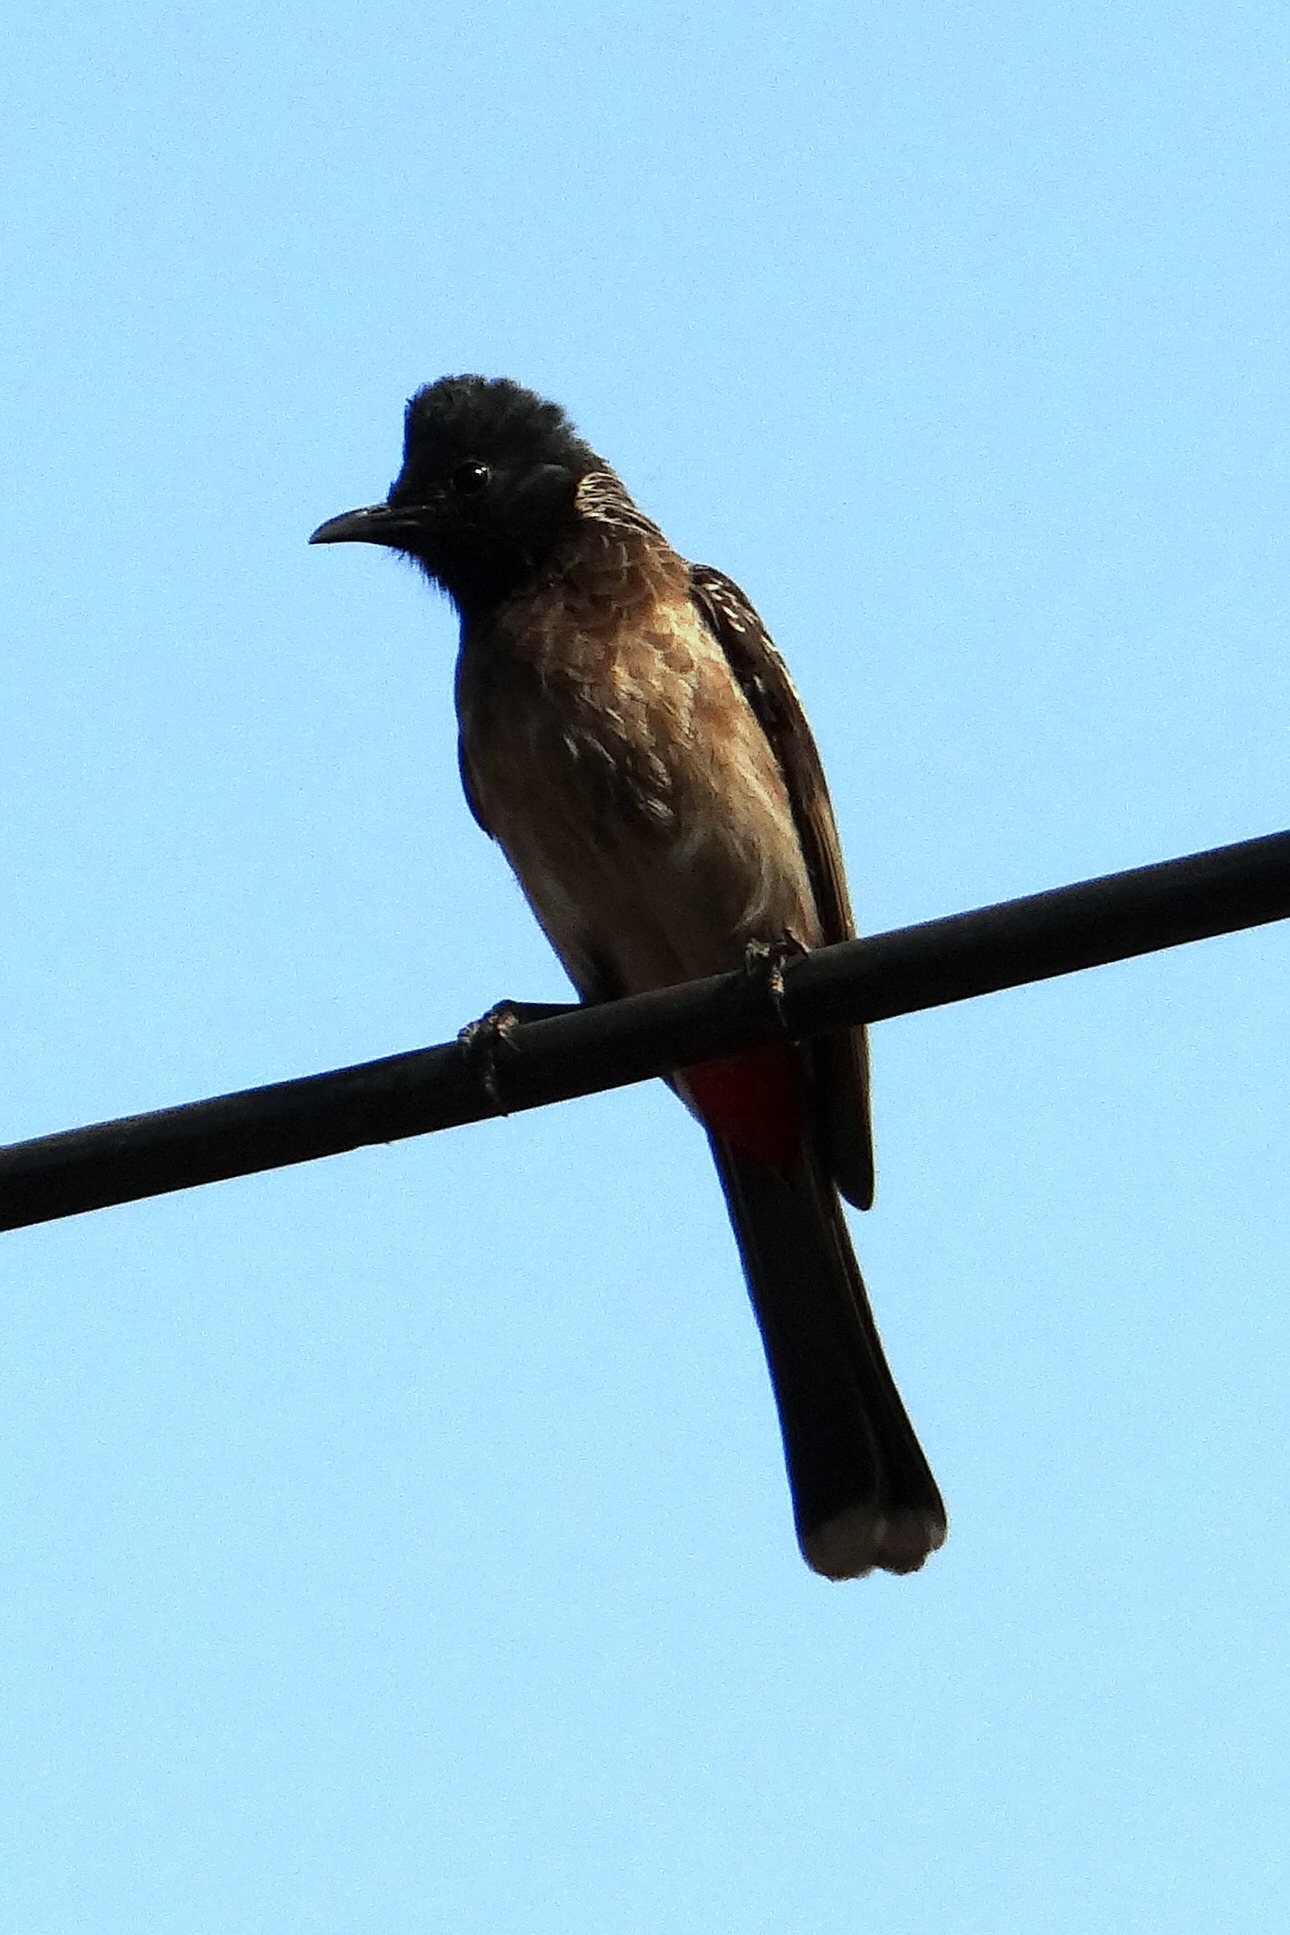
nature, outdoor, wilderness, branch, bird, wing, animal, fly, wildlife, wild, beak, mammal, blue, freedom, dharwad, feather, avian, fauna, majestic, wings, vertebrate, creature, india, swallow, perching bird, red vented bulbul, pycnonotus cafer